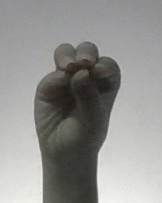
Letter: ha